Rafflesia consueloae

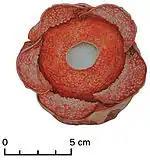

The "Rafflesia consueloae" discovery was a result of a long-term biodiversity conservation and monitoring program at the Pantabangan-Carranglan Watershed which commenced in March 2011. "R. consueloae" was discovered on 11 February 2014 when a researcher walking in a heavily degraded rain forest north of Manila tripped over a mass of rotting leaves, and noticed an unusual bloom; a monitoring for the "Rafflesia" species was immediately started. The research team installed motion-activated camera to observe the life cycle of "R. consueloae".